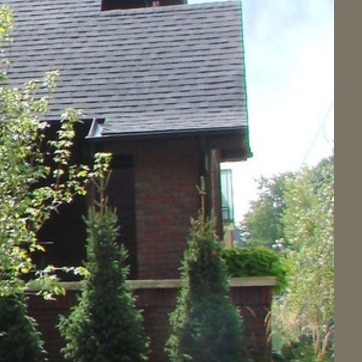
Material: brick